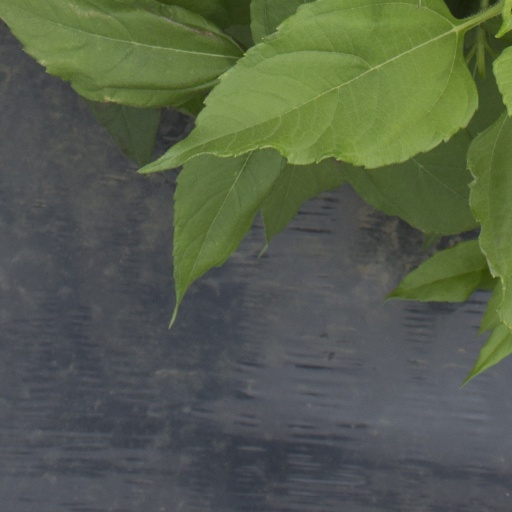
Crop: Jerusalem artichoke